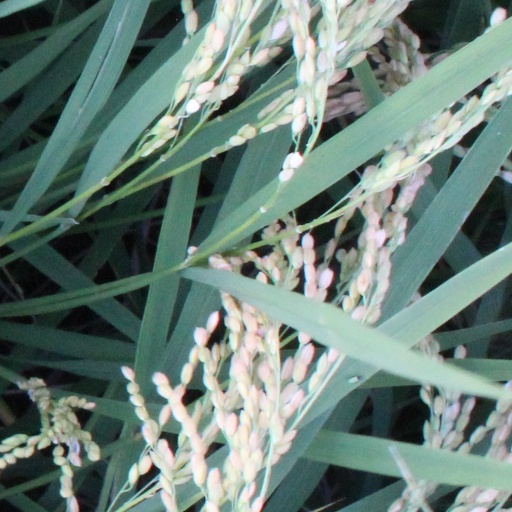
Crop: rice